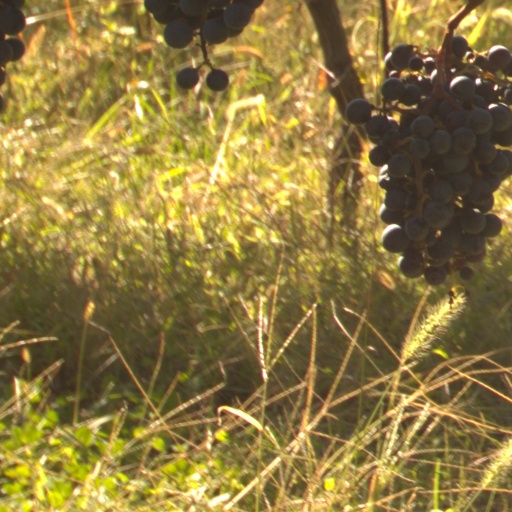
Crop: grape